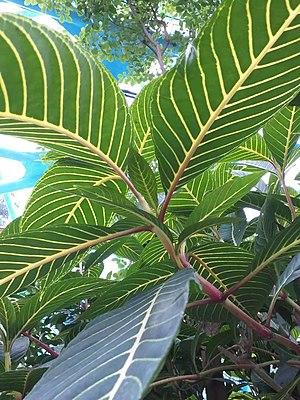
Feuilles de Sanchezia speciosa. Jardin botanique du Musée national des sciences naturelles, Taïchung, Taïwan.
Le genre Sanchezia regroupe une vingtaine d'espèces de plantes à fleurs de la famille des Acanthacées originaires des régions tropicales d'Amérique.